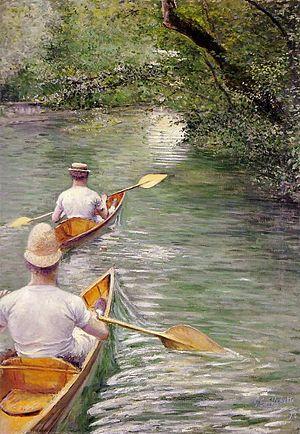
La périssoire est un type de canot long d'environ 3,5 mètres à 4 mètres pour la périssoire monoplace destinée à la balade, à près de 8 mètres pour la « périssoire de course ».